Keith Clay and Shannon Thomas

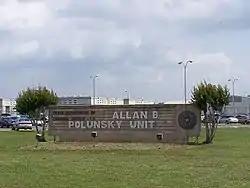
Clay and Thomas were moved to the Allan B. Polunsky Unit

Shannon Charles Thomas, Texas Department of Criminal Justice (TDCJ) Death Row#999213, was received by the TDCJ on December 4, 1996. He was held in the death row in the Ellis Unit until 1999, when the death row moved to the Polunsky Unit.